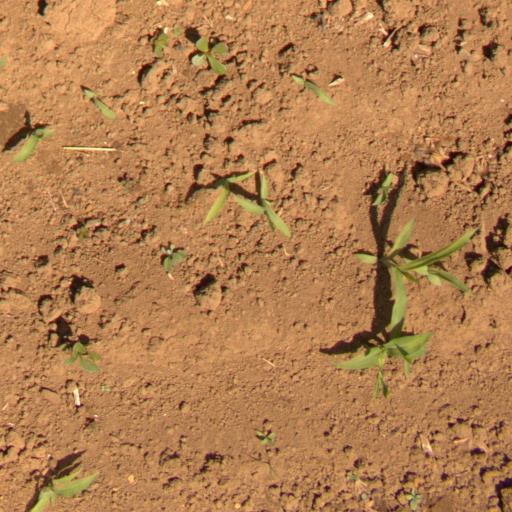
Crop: Jerusalem artichoke